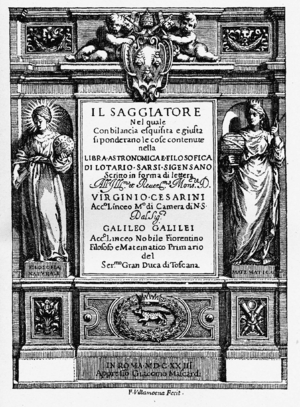
L'Essayeur est un livre publié par Galileo Galilei en octobre 1623.
Francesco Villamena, né en 1566 à Assise et mort le 6 juillet 1625 à Rome, est un graveur italien qui s'est fait remarquer par ses gravures de reproduction d'œuvres d'art renommées et de scènes de genre plus banales.